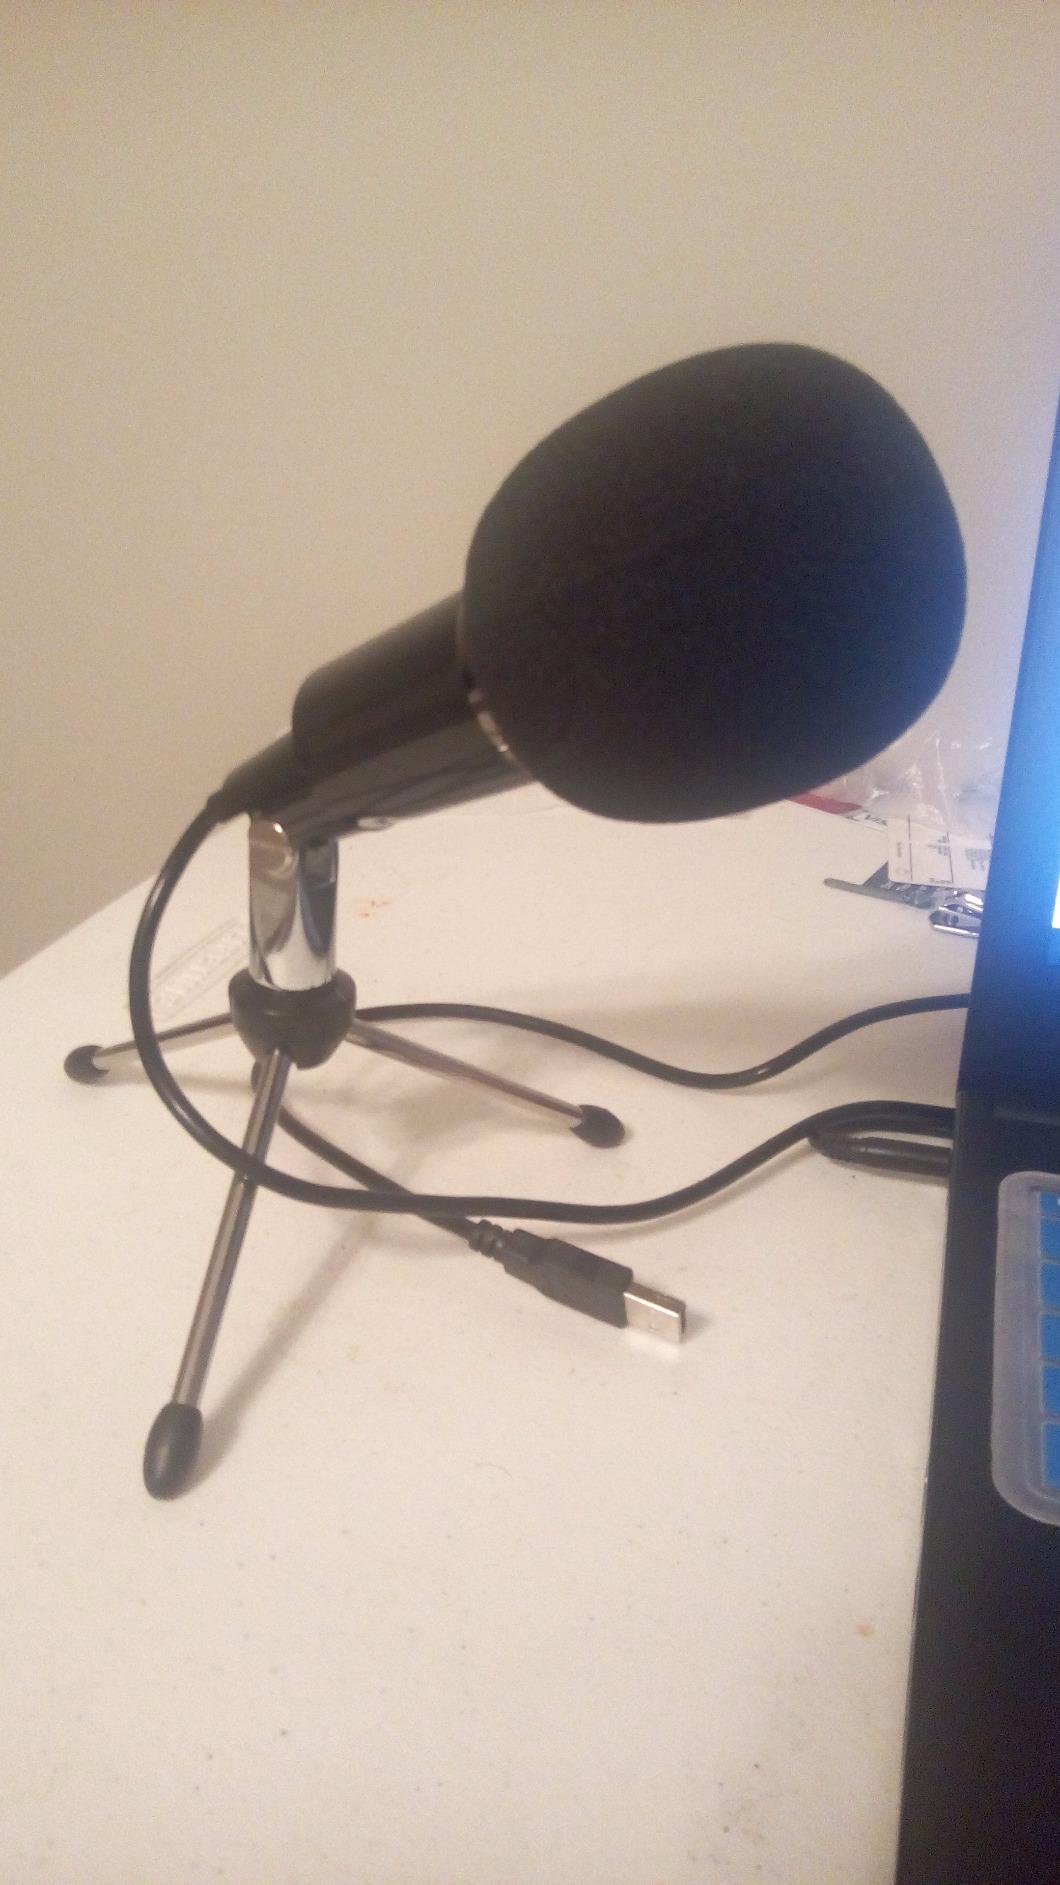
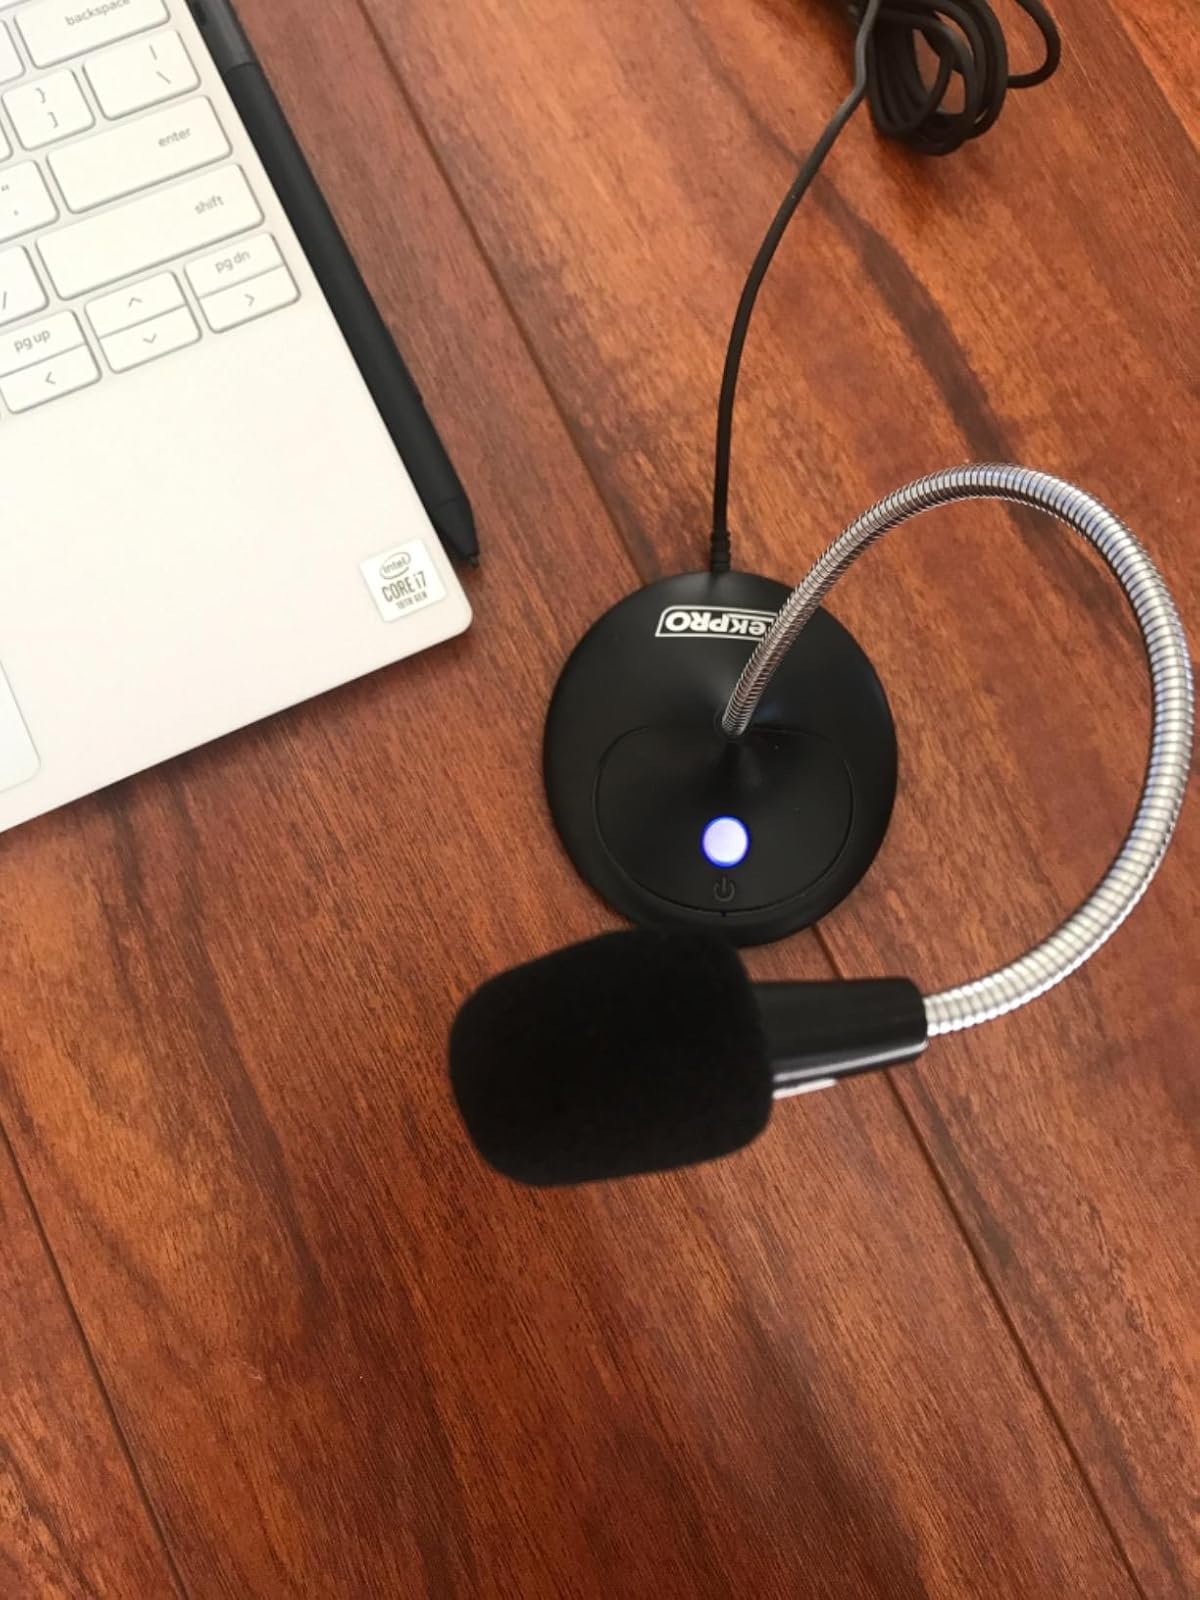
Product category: microphone
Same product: no